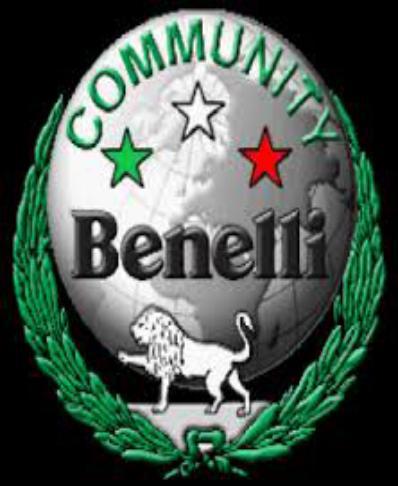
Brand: Benelli
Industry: Transportation